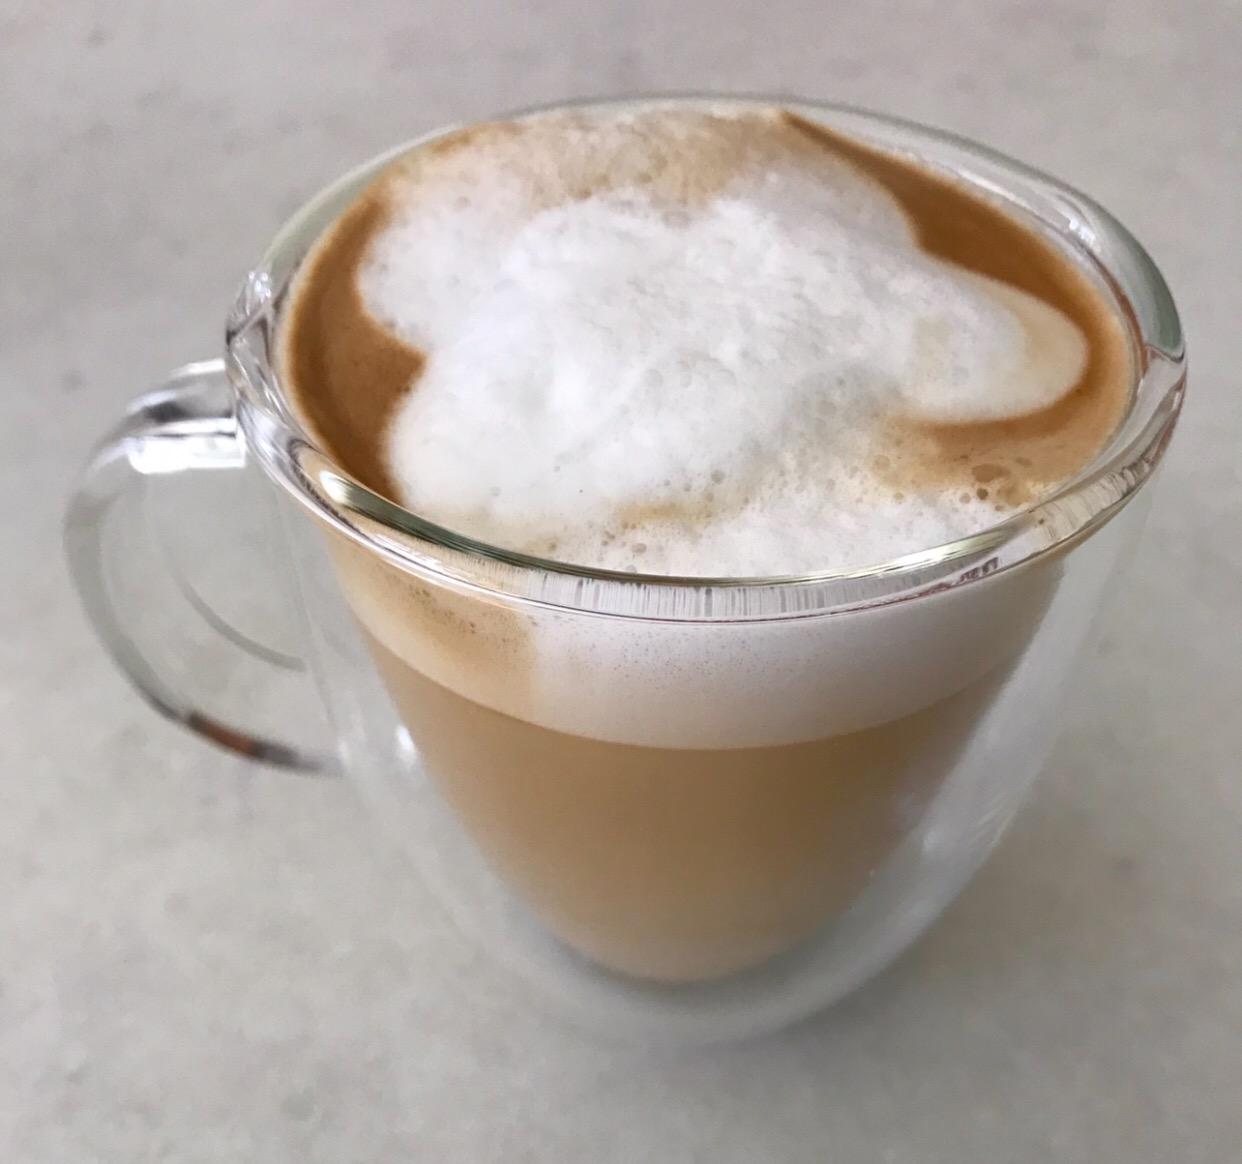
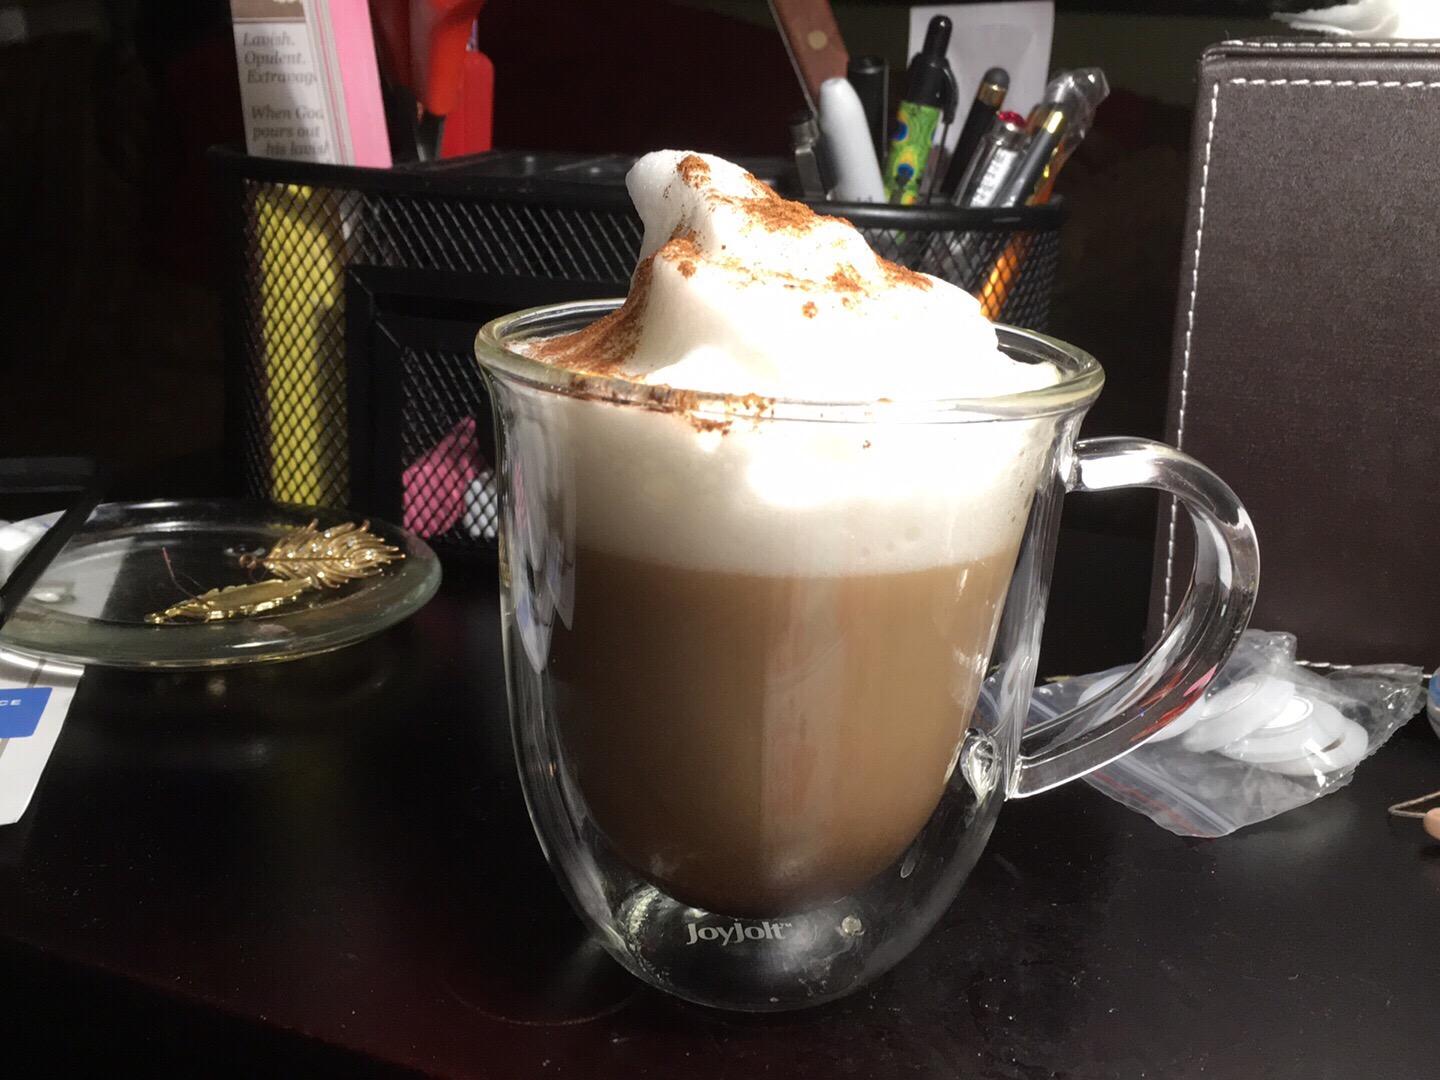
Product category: items_mug
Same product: no